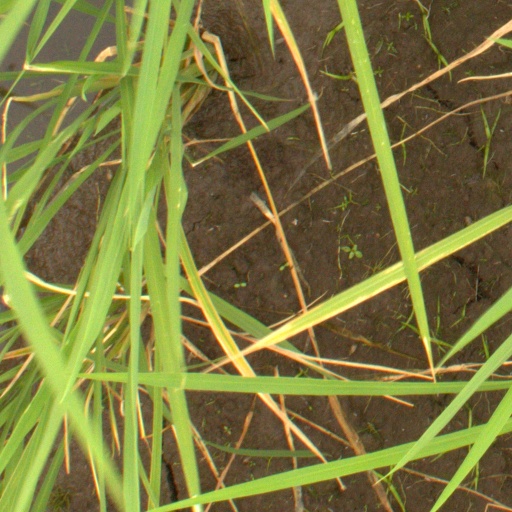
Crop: rice